William F. Mangels Four-Row Carousel

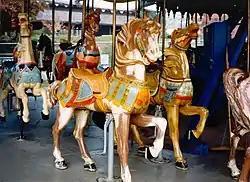
The Mangels Carousel in Washington Park in 1987.

The William F. Mangels Four-Row Carousel, formerly located at the World Forestry Center in southwest Portland, Oregon, is listed on the National Register of Historic Places. It is owned by the Perron family.